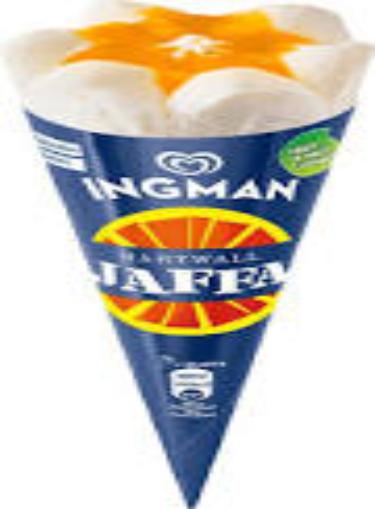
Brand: Ingman Ice Cream
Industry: Food